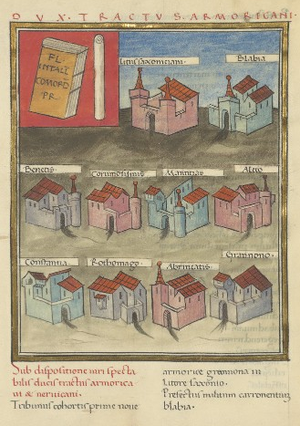
Cote
Peronet Lamy, actif à partir de 1432 et décédé avant juillet 1453, appelé « Perenet lenlumineur », est un peintre et un enlumineur actif en Savoie dans le deuxième quart du XVᵉ siècle ; sa carrière s’est entièrement déroulée au service de la maison de Savoie.
Darioritum, chef-lieu et oppidum de la cité des Vénètes est le nom gallo-romain d'origine celtique de l'actuelle ville de Vannes, fondée à la fin du Iᵉʳ siècle av. J.-C.. Les Romains établissent leur colonie sur les rives nord du Golfe du Morbihan, au sommet de la colline de Boismoreau, un site occupé de façon continue depuis le Vᵉ siècle av. J.-C.. Au IIIᵉ siècle la cité va largement déborder du site initial et occuper la colline du Mené situé à l'ouest et qui, entouré de ses remparts, constitue aujourd'hui le cœur historique de la ville.
L'histoire de Vannes se déploie sur plusieurs millénaires, depuis la protohistoire. Après la guerre qui les opposa aux légions de César, l’administration romaine fait de Darioritum, nom antique de la ville, la civitas des Vénètes à la fin du Iᵉʳ siècle av. J.-C. sous le règne d'Auguste. À la fin de l'Empire romain, des colons bretons ainsi que des soldats maures sont installés pour protéger la région des pirates saxons. C’est aussi entre le IIIᵉ siècle et le Vᵉ siècle que la ville se fortifie et se christianise. La ville accueille l’évêché et les ordres religieux catholiques en 465 lors du concile de Vannes. Ce concile consacre Patern, saint patron de la cité, saint fondateur de Bretagne et premier évêque attesté de Vannes.
Guérande est une commune de l'ouest de la France, située dans le département de la Loire-Atlantique en Bretagne historique et appartenant à la région des Pays de la Loire. Sa partie urbaine occupe le sommet d'un coteau qui domine un territoire presque entièrement entouré d'eau, salée ou douce, dénommé presqu'île guérandaise. L'histoire de la commune elle-même est fortement marquée par la présence de marais salants qui ont fait sa richesse.
Vannes /van/ est une commune française située dans l’ouest de la France sur la côte sud de la région Bretagne. La ville, située en Basse-Bretagne, est la préfecture du département du Morbihan, et le siège d'une agglomération de 135 882 habitants. Centre économique et destination touristique à la tête d’une aire urbaine de 157 007 habitants au 1ᵉʳ janvier 2016, et d'une population municipale de 53 218 habitants au 1ᵉʳ janvier 2016, Vannes est la 4ᵉ agglomération de la région Bretagne en nombre d'habitants, et le 3ᵉ pôle universitaire de Bretagne.